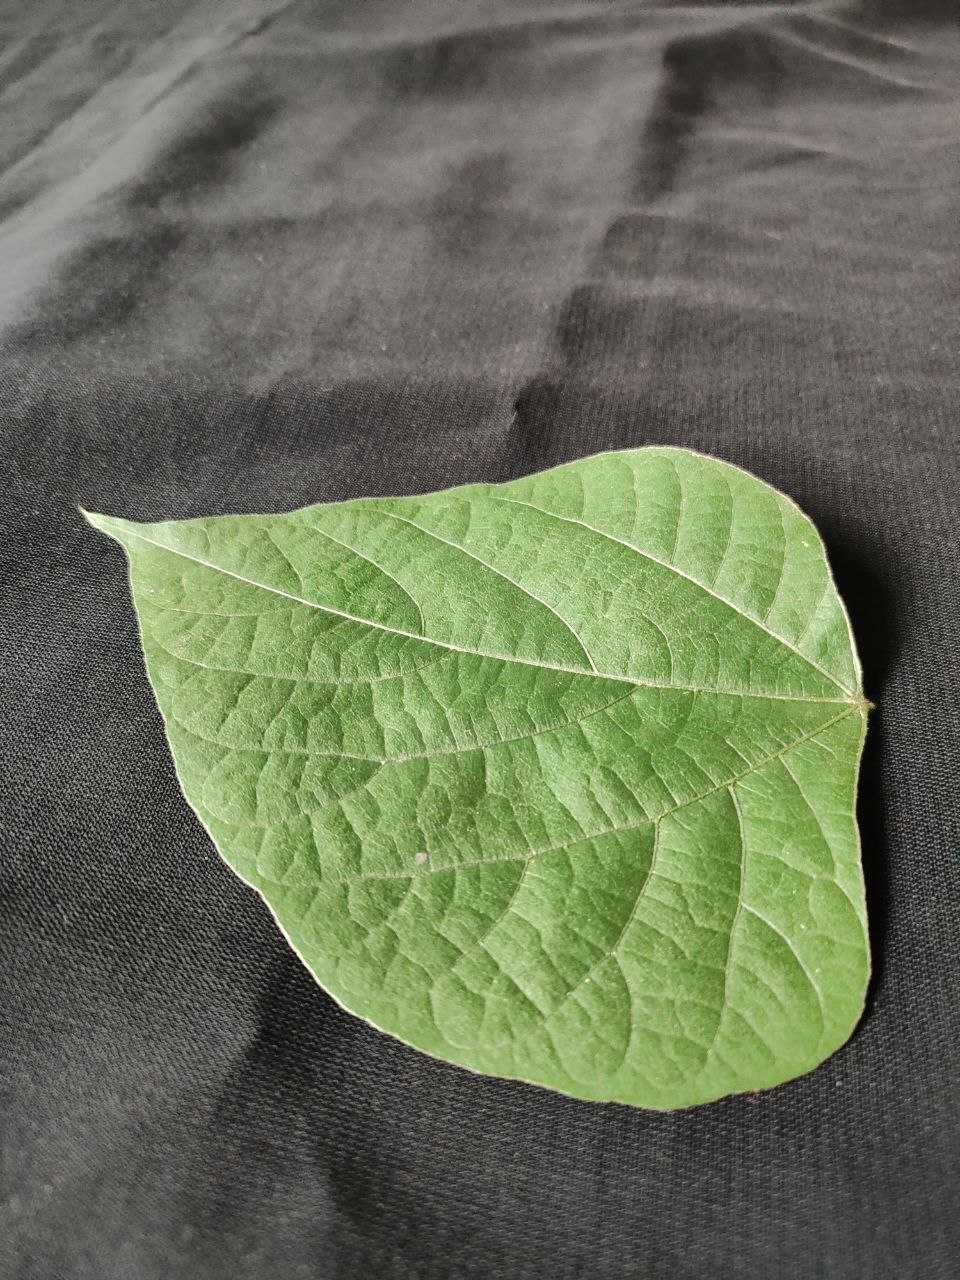
Crop: bean
Leaf condition: Fresh Leaf